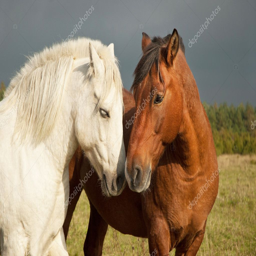
a pair of horses showing affection